NeuroSky

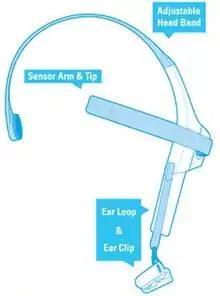
Diagram of a basic NeuroSky headset.

The human brain is made up of billions of interconnected neurons; the patterns of interaction between these neurons are represented as thoughts and emotional states. Every interaction between neurons creates a minuscule electrical discharge; alone these charges are impossible to measure from outside the skull. However, the activity created by hundreds of thousands concurrent discharges aggregates into waves which can be measured.